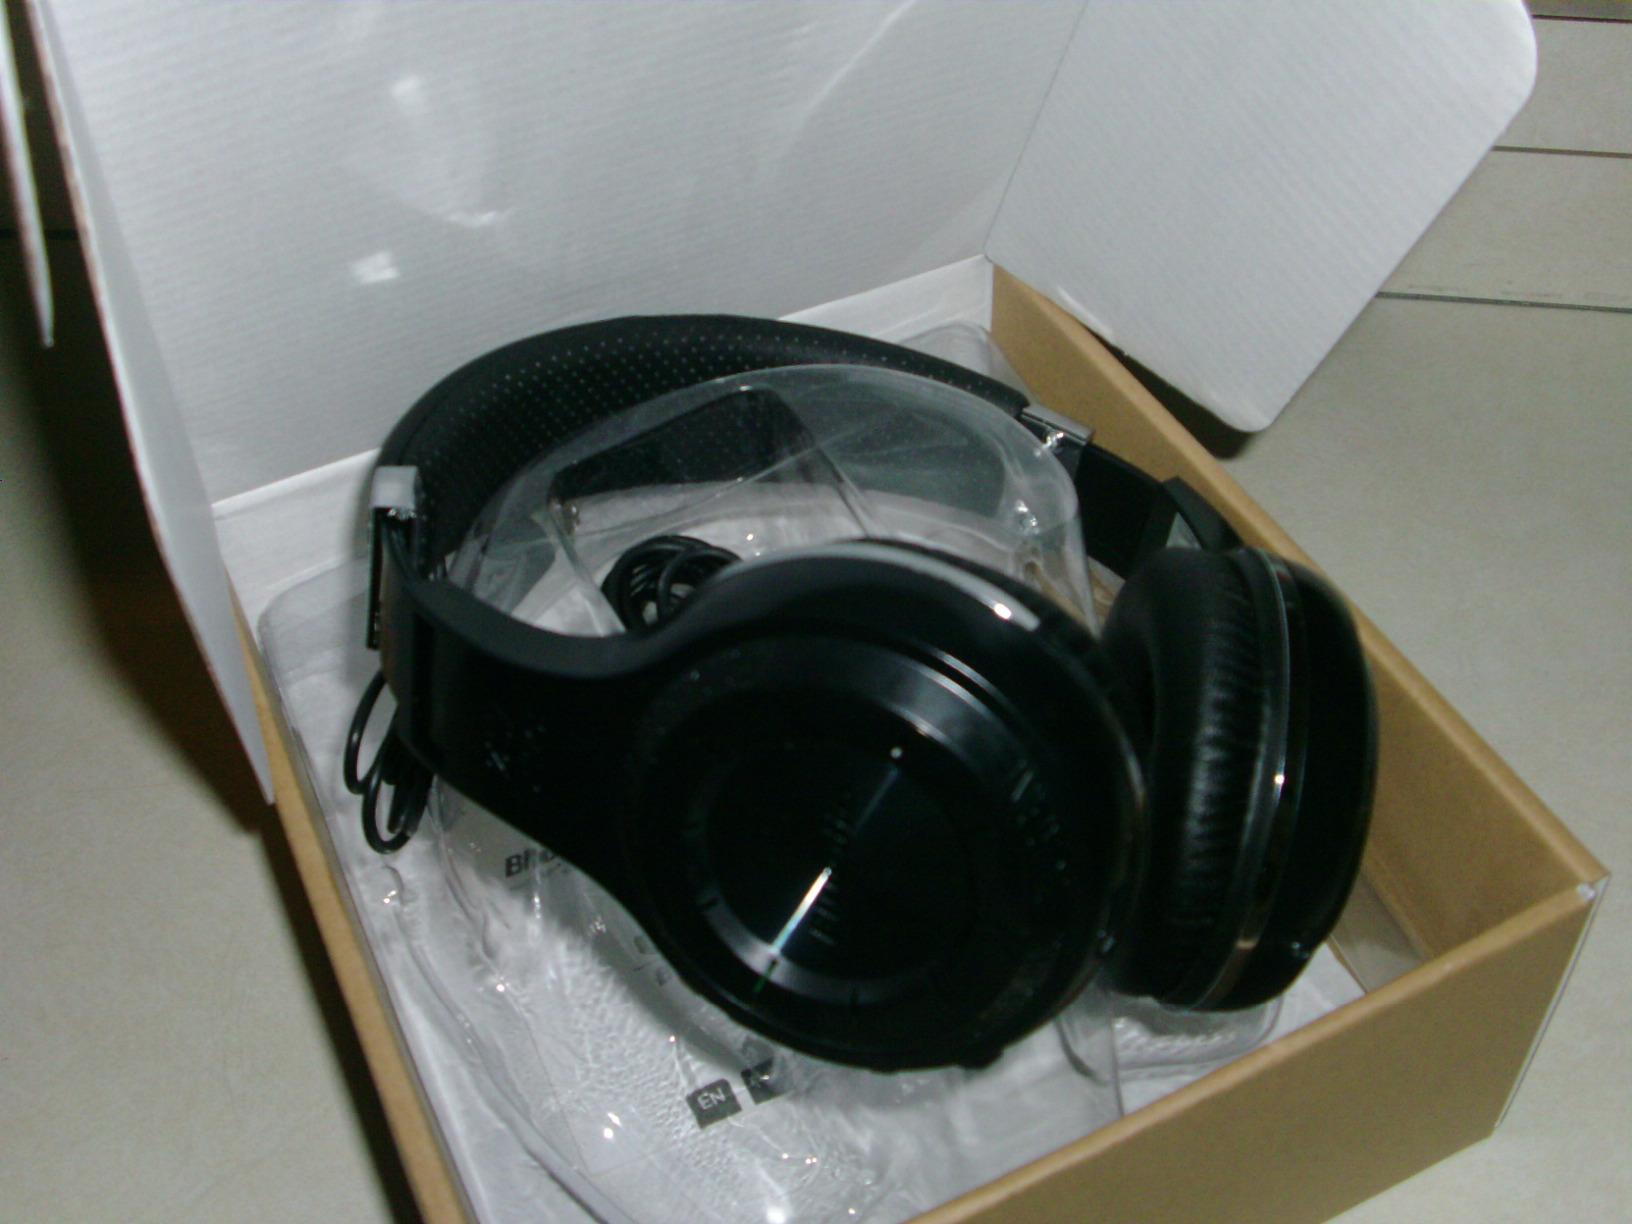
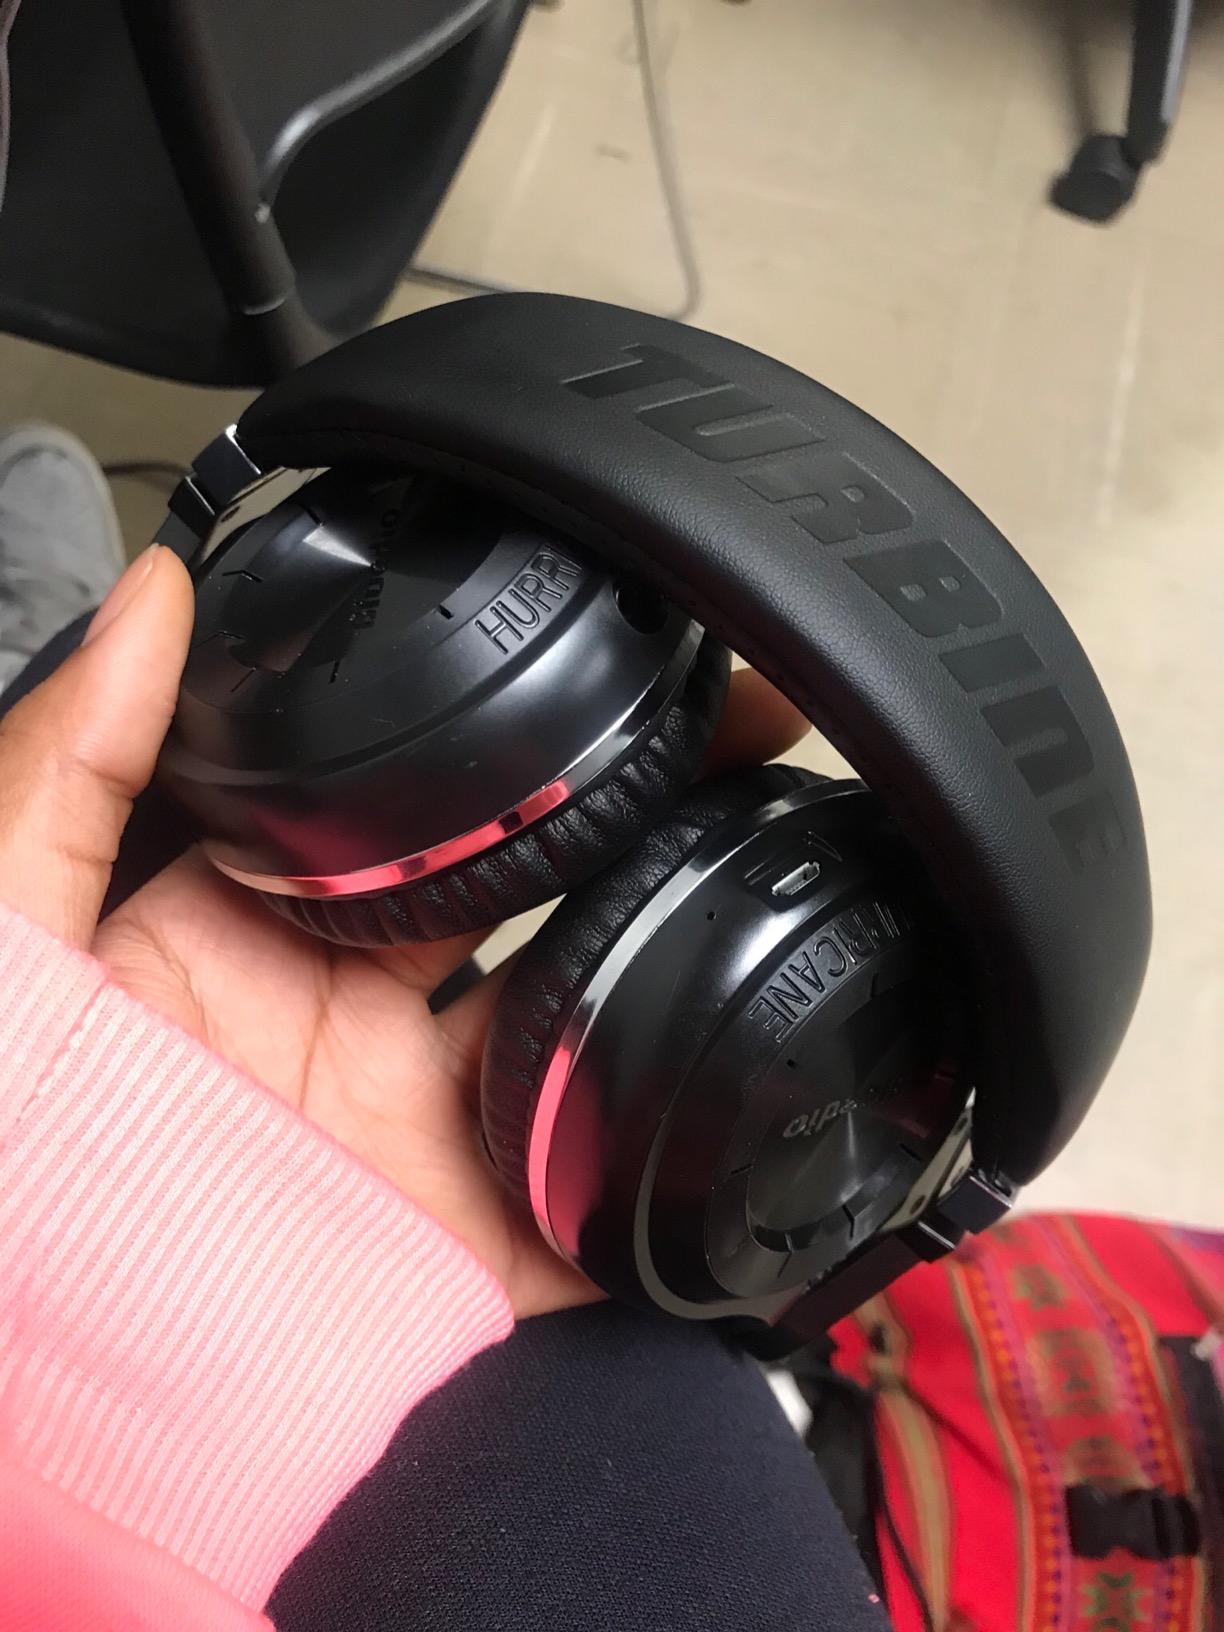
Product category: headphones
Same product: no